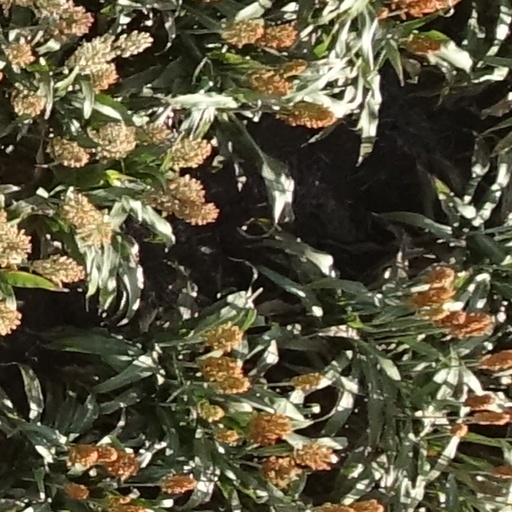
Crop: sorghum